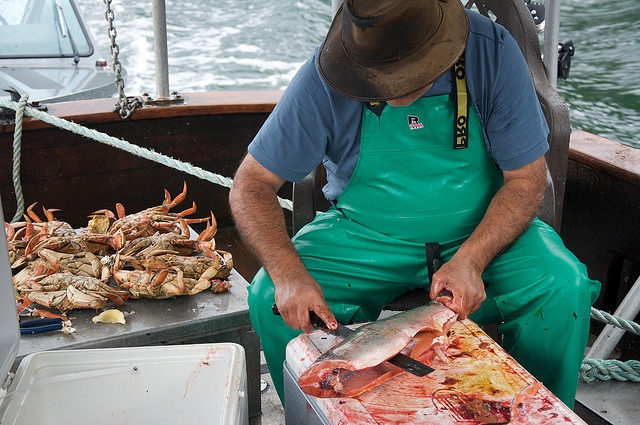
A man sits on a boat cleaning a fish.